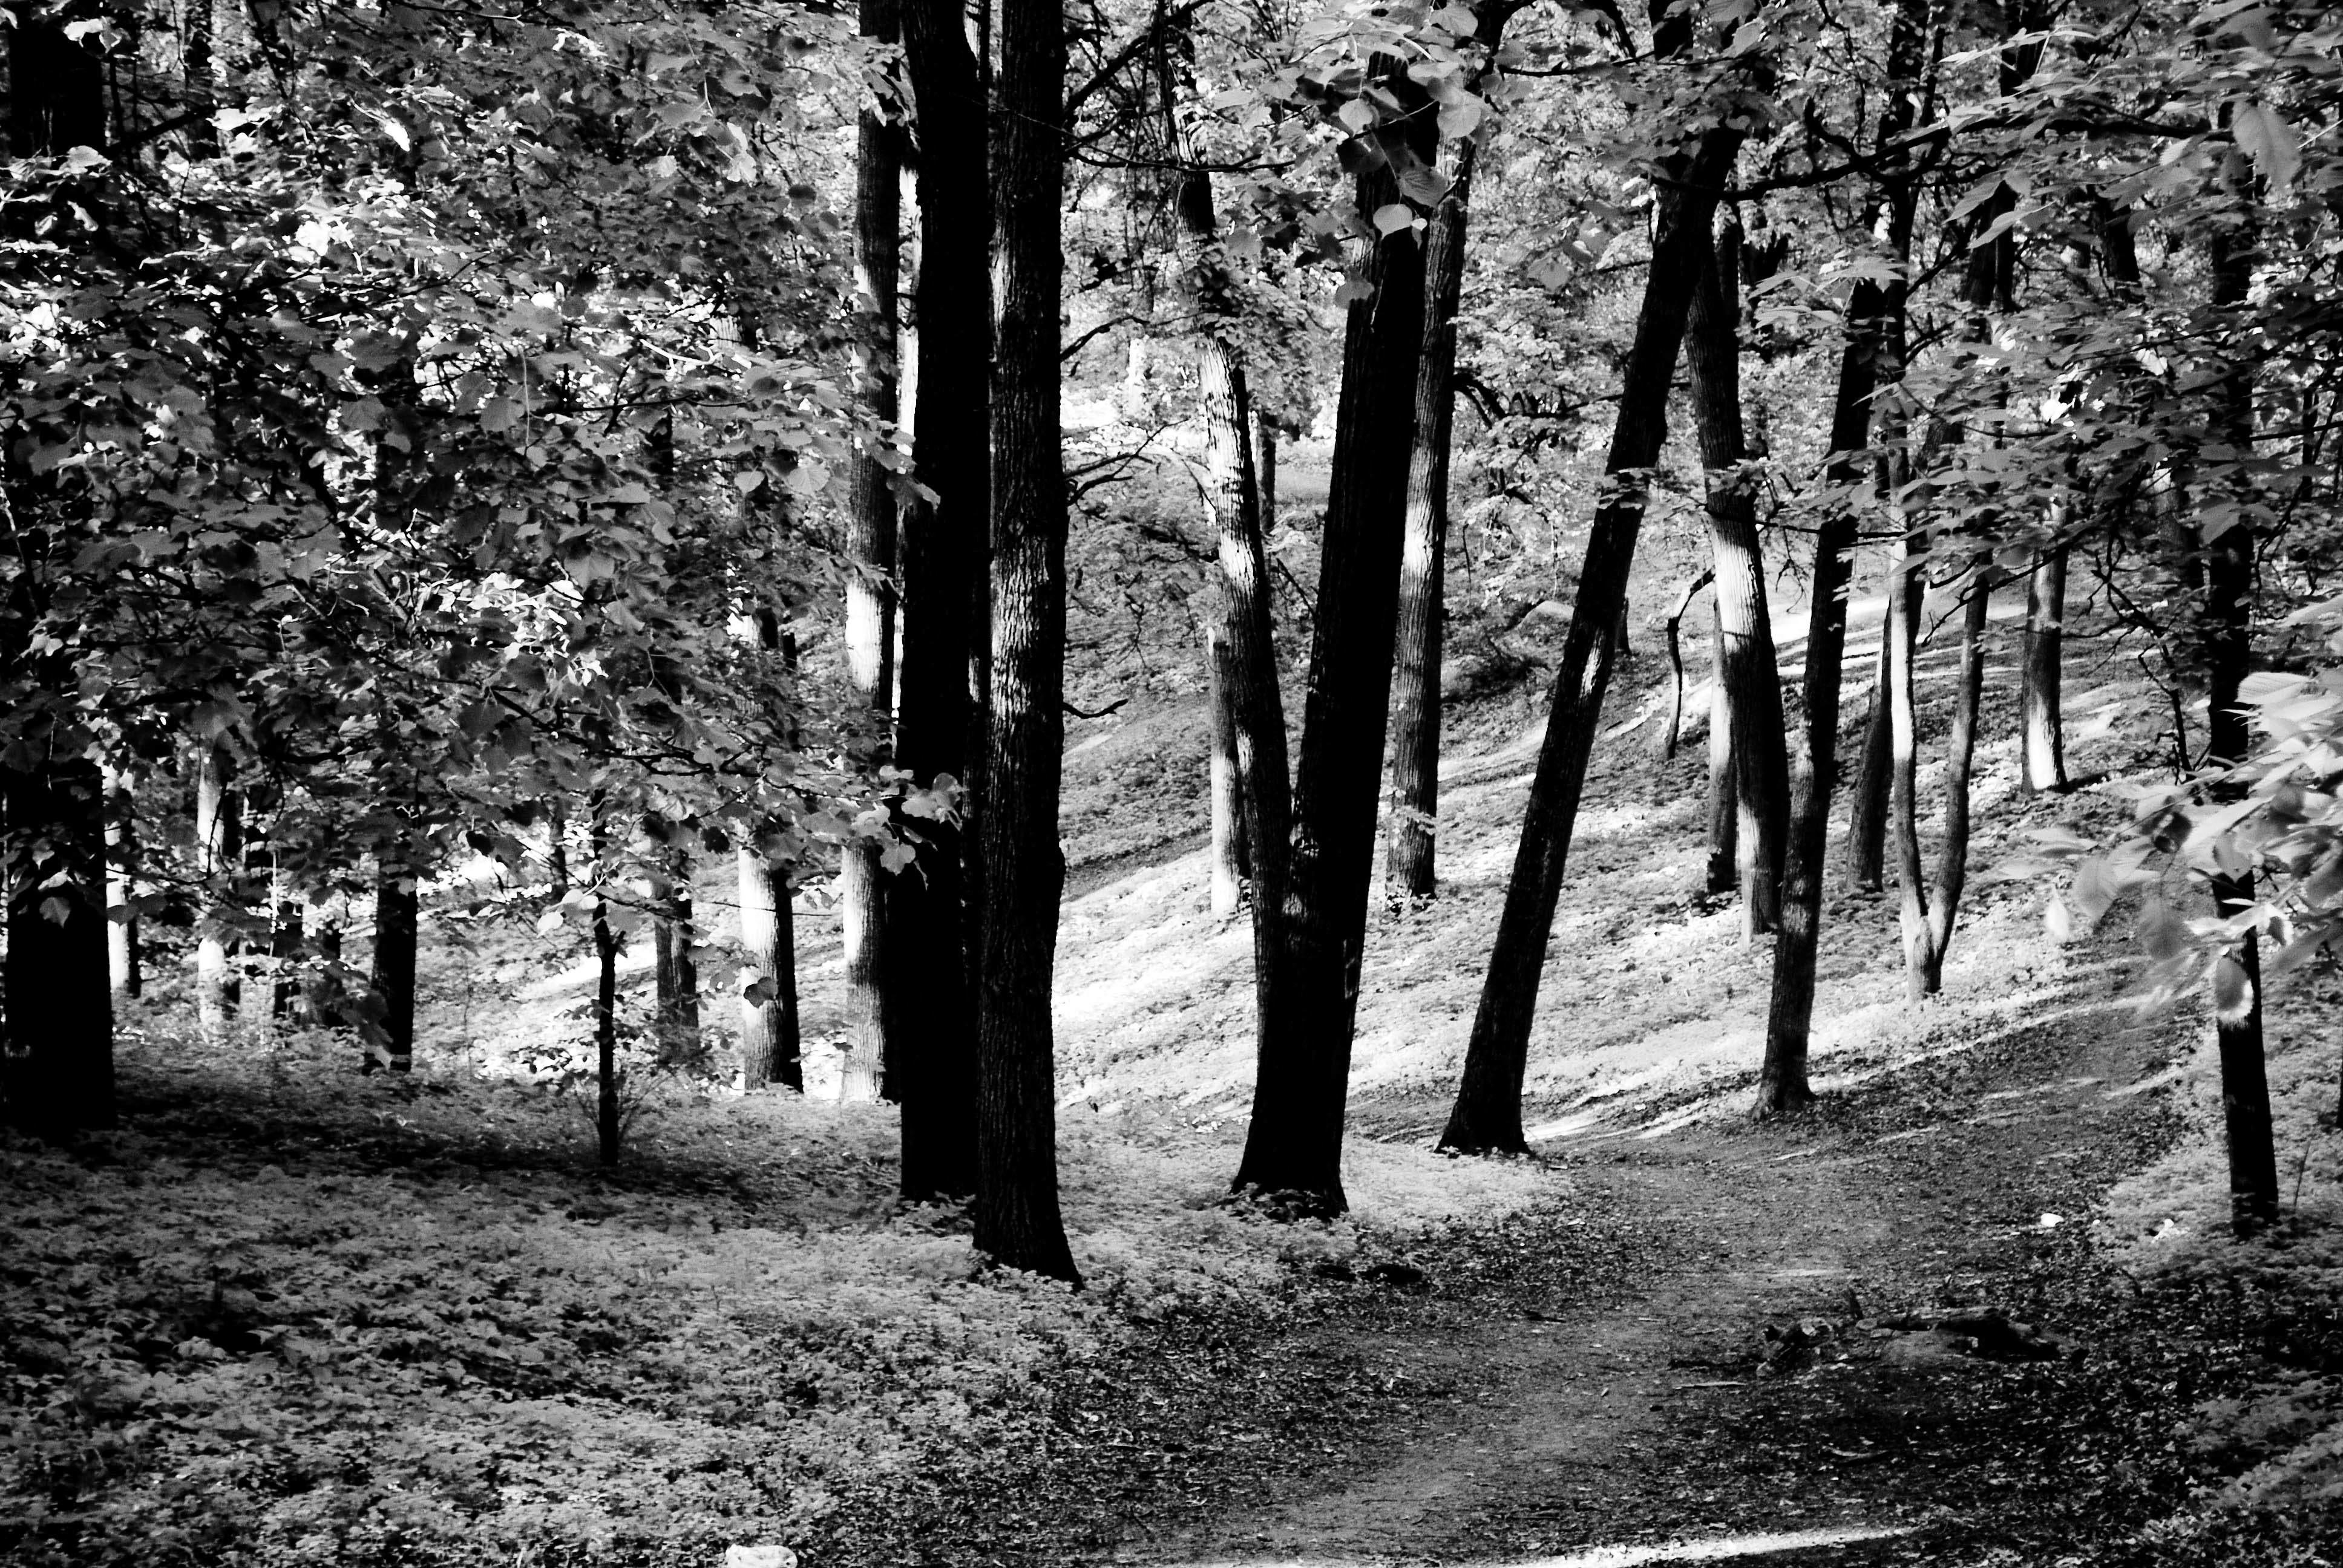
tree, nature, forest, branch, winter, black and white, plant, white, photography, sunlight, autumn, darkness, monochrome, season, woodland, habitat, monochrome photography, natural environment, woody plant